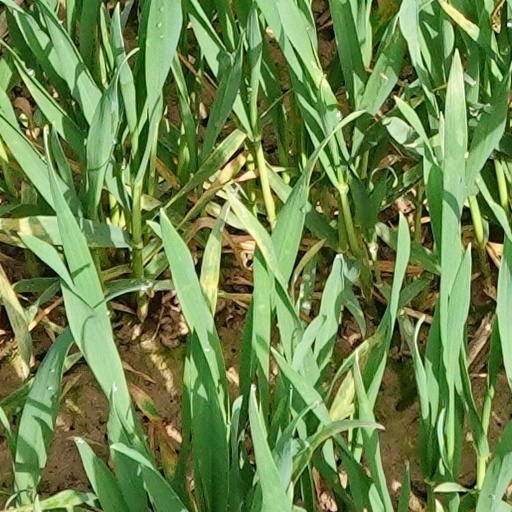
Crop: wheat